Planinca, Brezovica

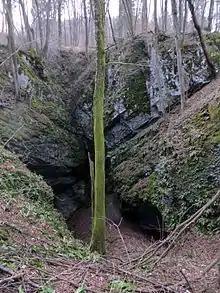
The Ledenica Shaft near Planinca

Planinca lies in a heavily wooded area on the northwest slope of Mount Krim . Lisec Hill stands immediately south of the village, and Planinca Hill immediately to the north. There are several caves in the vicinity, including Kevdrc Cave (about long) southeast of the village and the Ledenica Shaft (about long) to the northeast. There is gravel road access to the village from Jezero to the north and from Tomišelj to the east.